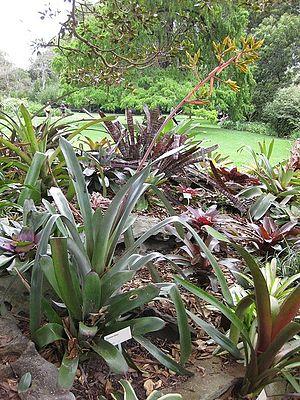
Aechmea rubens est une espèce de plantes de la famille des Bromeliaceae, présente en Amérique du Sud, potentiellement endémique du Brésil.